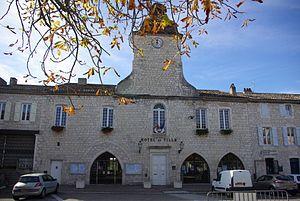
Hôtel de ville de Castelnau-Montratier (Lot, France) (IMH).
L'hôtel de ville est un bâtiment situé place Gambetta et rue de l'Église, à Castelnau-Montratier, en France.
Castelnau-Montratier est une ancienne commune française située dans le département du Lot, en région Occitanie.
Castelnau Montratier-Sainte Alauzie est, depuis le 1ᵉʳ janvier 2017, une commune nouvelle française située dans le département du Lot, en région Occitanie.